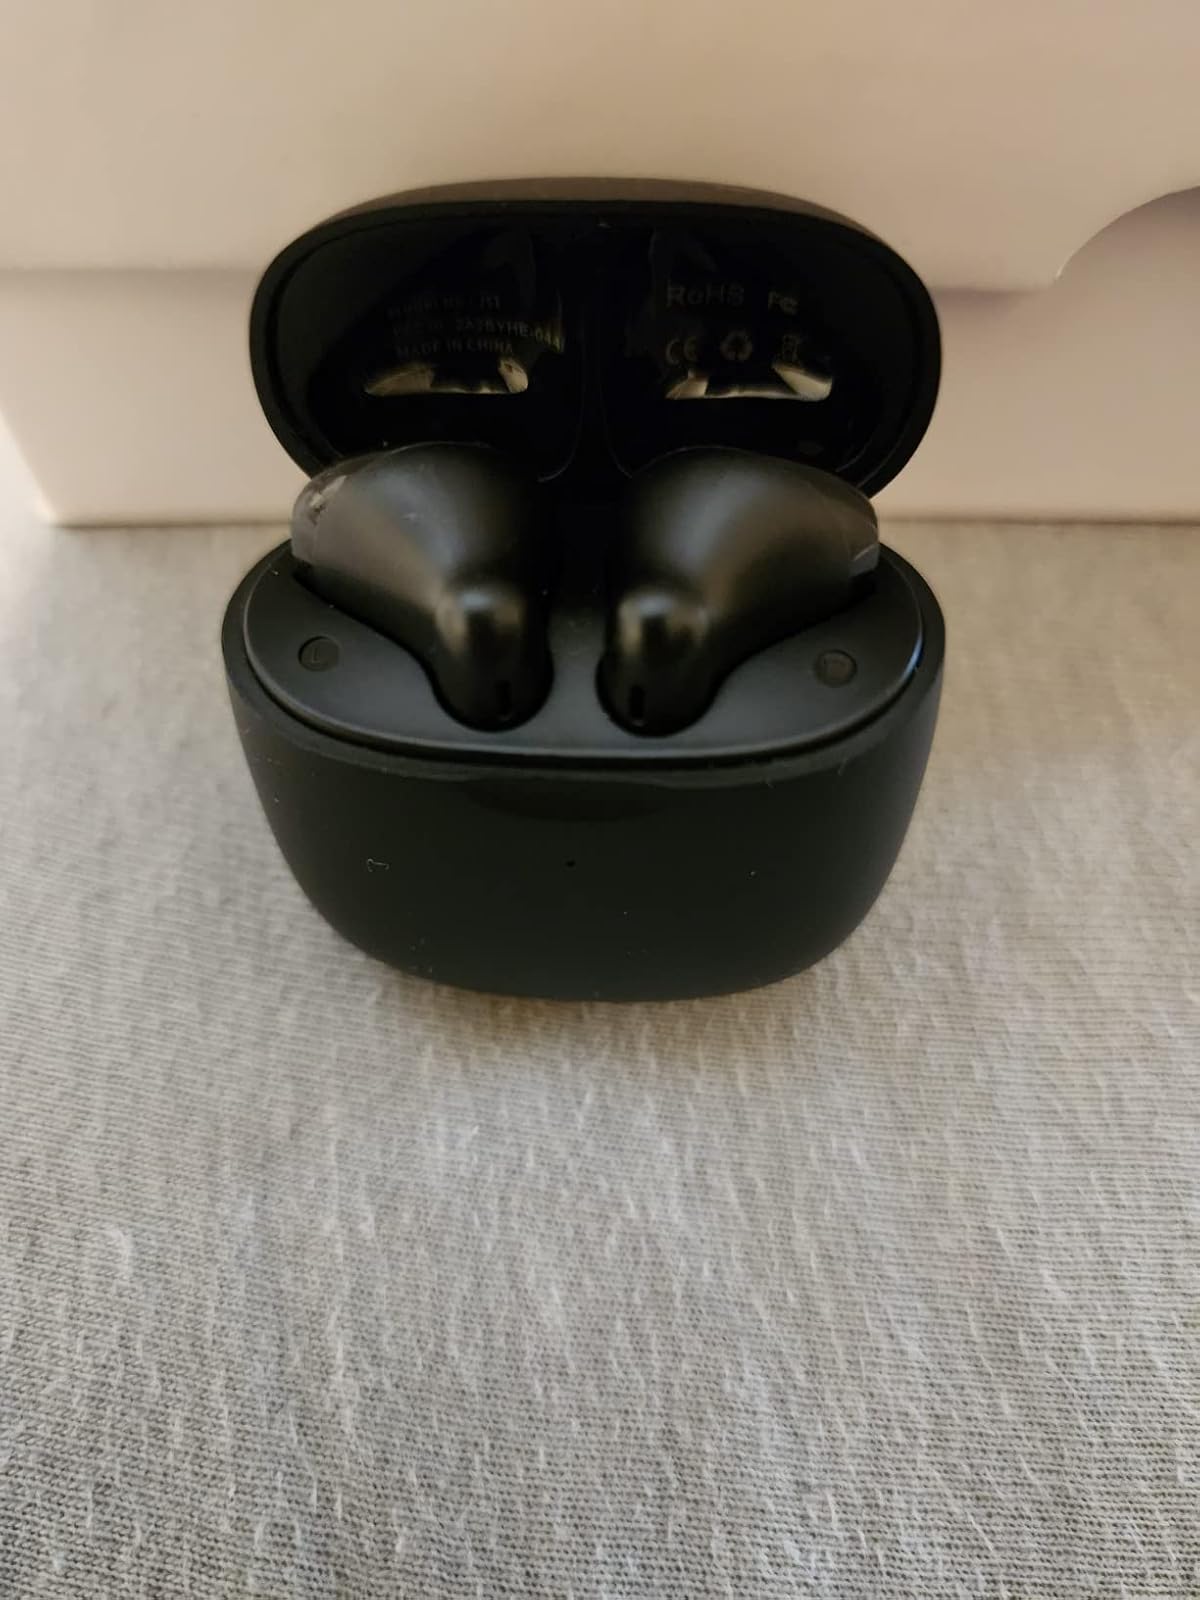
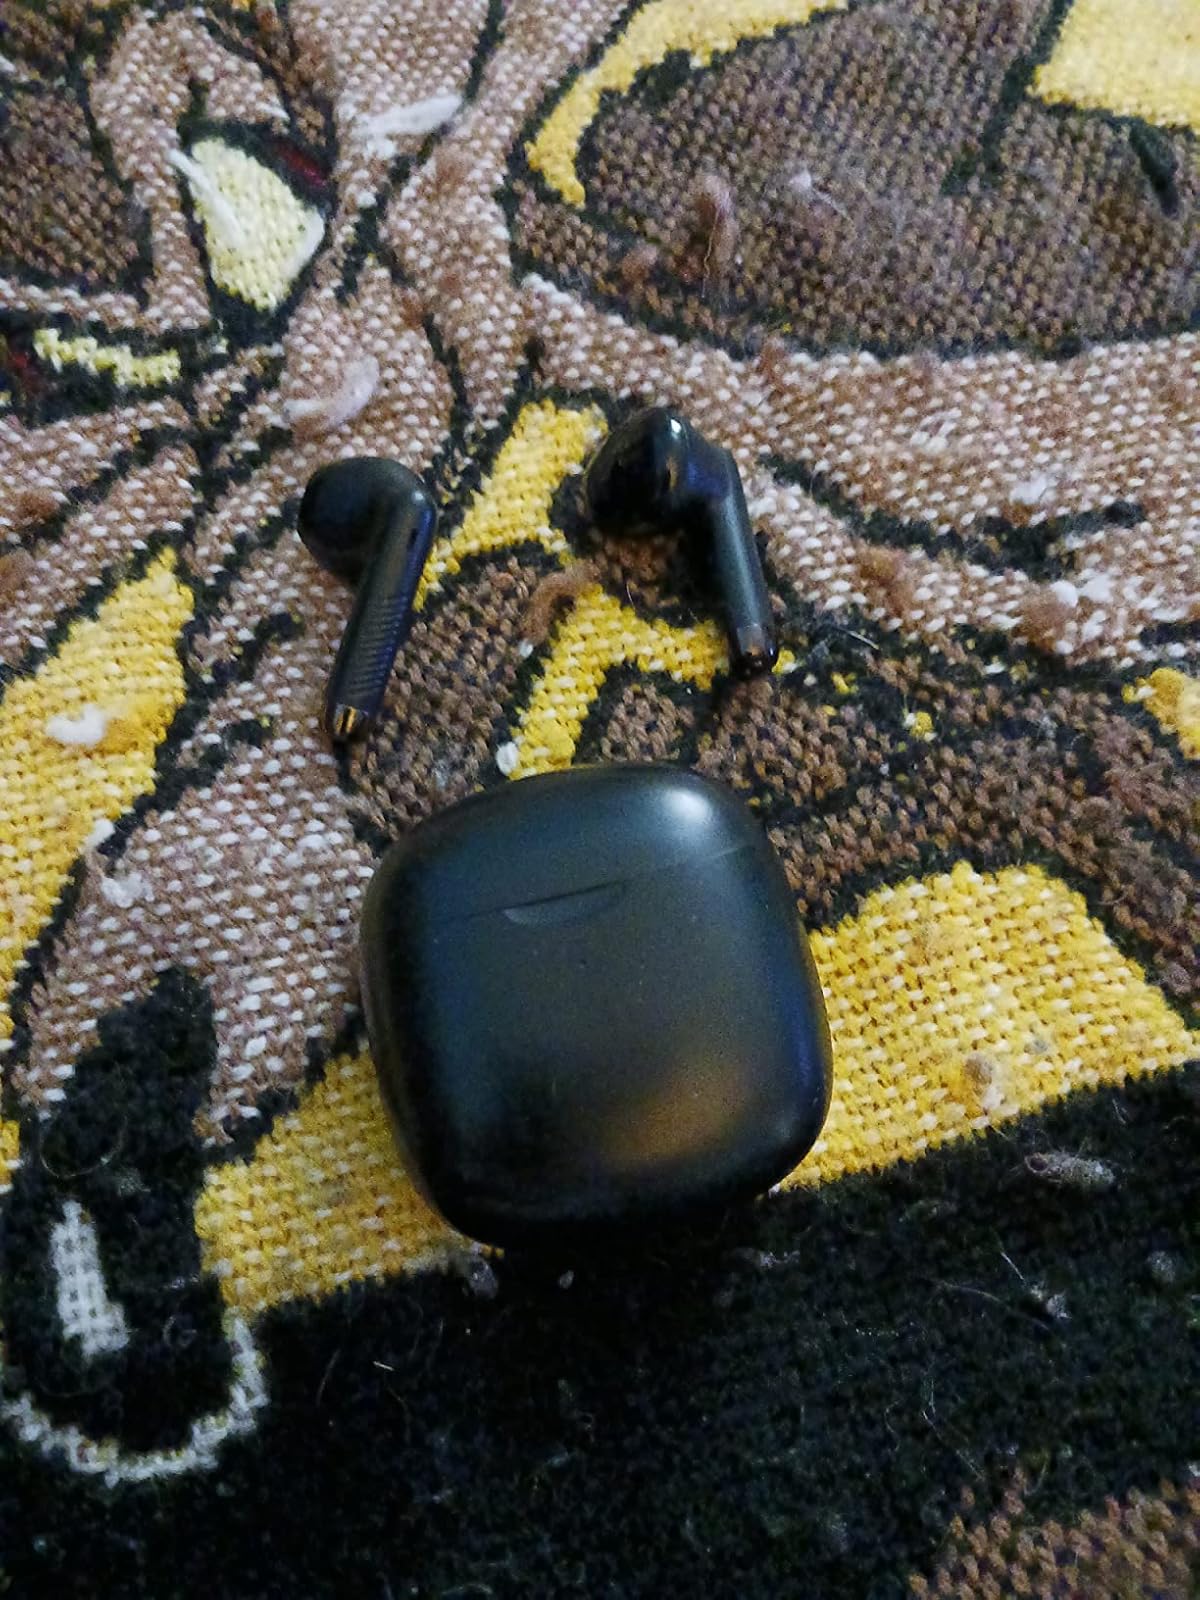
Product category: earbuds
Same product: yes